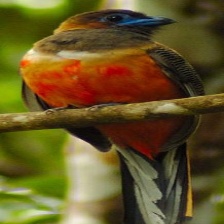
Species: RED NAPED TROGON
Scientific name: HARPACTES KASUMBA